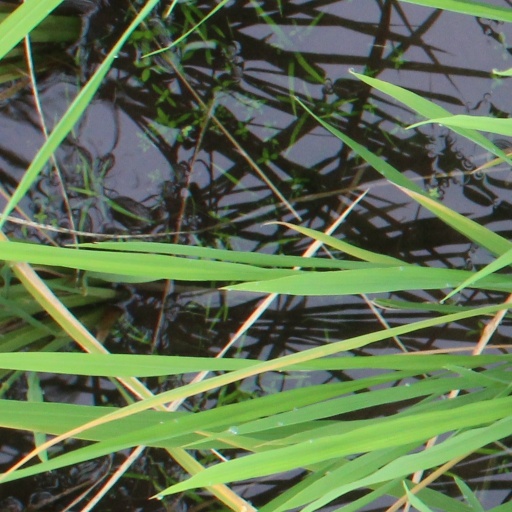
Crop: rice